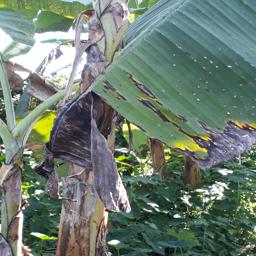
Label: POTASSIUM DEFICIENCY